UCLouvain

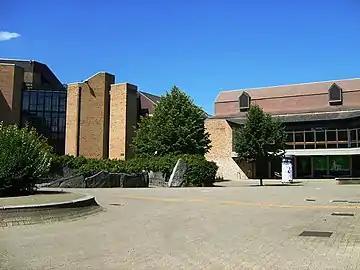
The Montesquieu square in Louvain-la-Neuve, where the Faculty of Law and Criminology is located.

The faculties of Philosophy, Arts and Human Sciences, Economic, Social, Political and Communication Sciences (ESPB), Law (DRTB), the Institute for European Studies (IEEB) and the Marie-Haps Faculty of Translating and Interpreting of autonomous UCLouvain Saint-Louis Bruxelles campus are not attached to their corresponding counterparts of UCLouvain.